LGBTQ history in Argentina

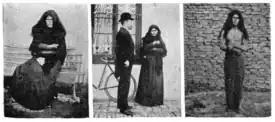
An indigenous "sexual invert"—presumably a Mapuche "machi weye"—detained in Viedma, Río Negro, as reported by "Caras y Caretas" in 1902; shown dressed in female clothing "(left)", being inspected by a physician "(center)", and half-dressed in male clothing "(right)".

In the same way, anthropologist Alfred Métraux reported that: "The male shamans today are, as before, "berdaches", to use an old French word formerly applied to people of their kind among the Indians of North America. Núñez de Pineda y Bascuñán, who knew them well in the 18th century, qualifies them as passive homosexuals ("hueye"). He describes them as dressed in loincloths tied at the waist in the manner of women and in a long tunic.' He adds: 'They did not dress like a man, but wore their hair long, while the others braided it. They were adorned with necklaces, rings and other feminine jewels. They were highly esteemed and respected by men and women; with the latter they behaved like men, and with the former like women.' Among the [Mapuche] of the Argentine pampas, a young man of delicate constitution who acted more like a girl than a future warrior, was not for that reason despised, he was not an object of ridicule. His tendencies were stimulated since they dressed him as a woman; an effeminate appearance was in a man the outer mark of his shamanic vocation."